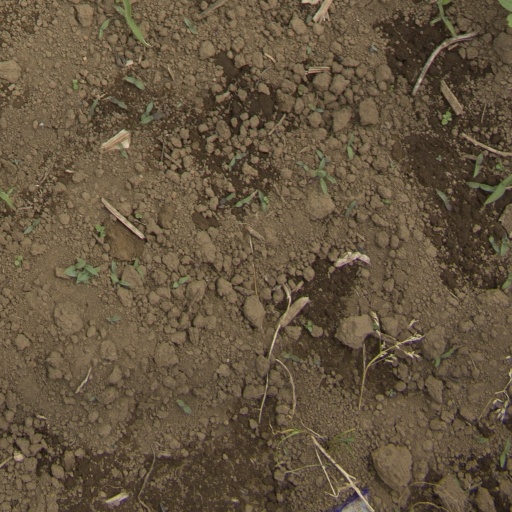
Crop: Jerusalem artichoke